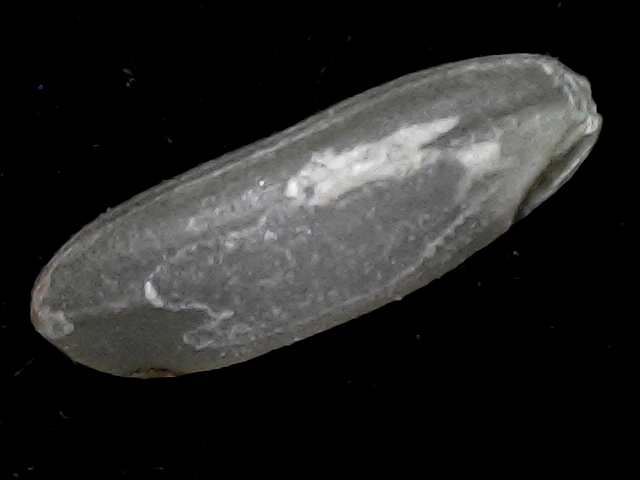
Rice variety: BD72